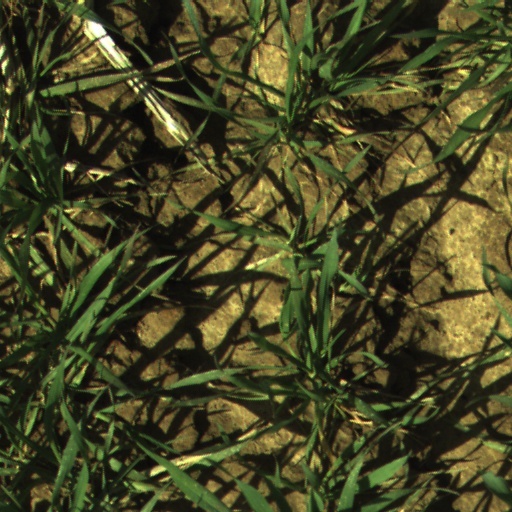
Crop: wheat